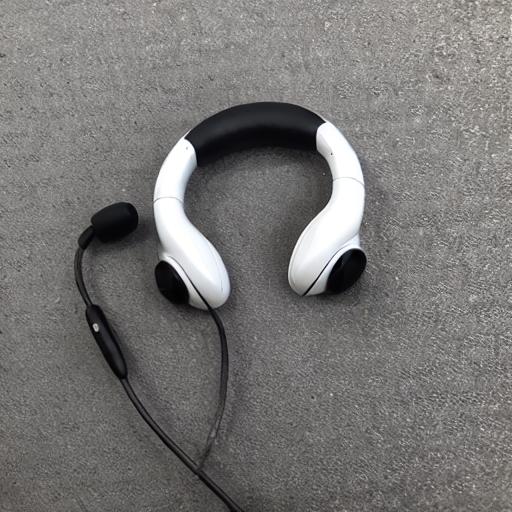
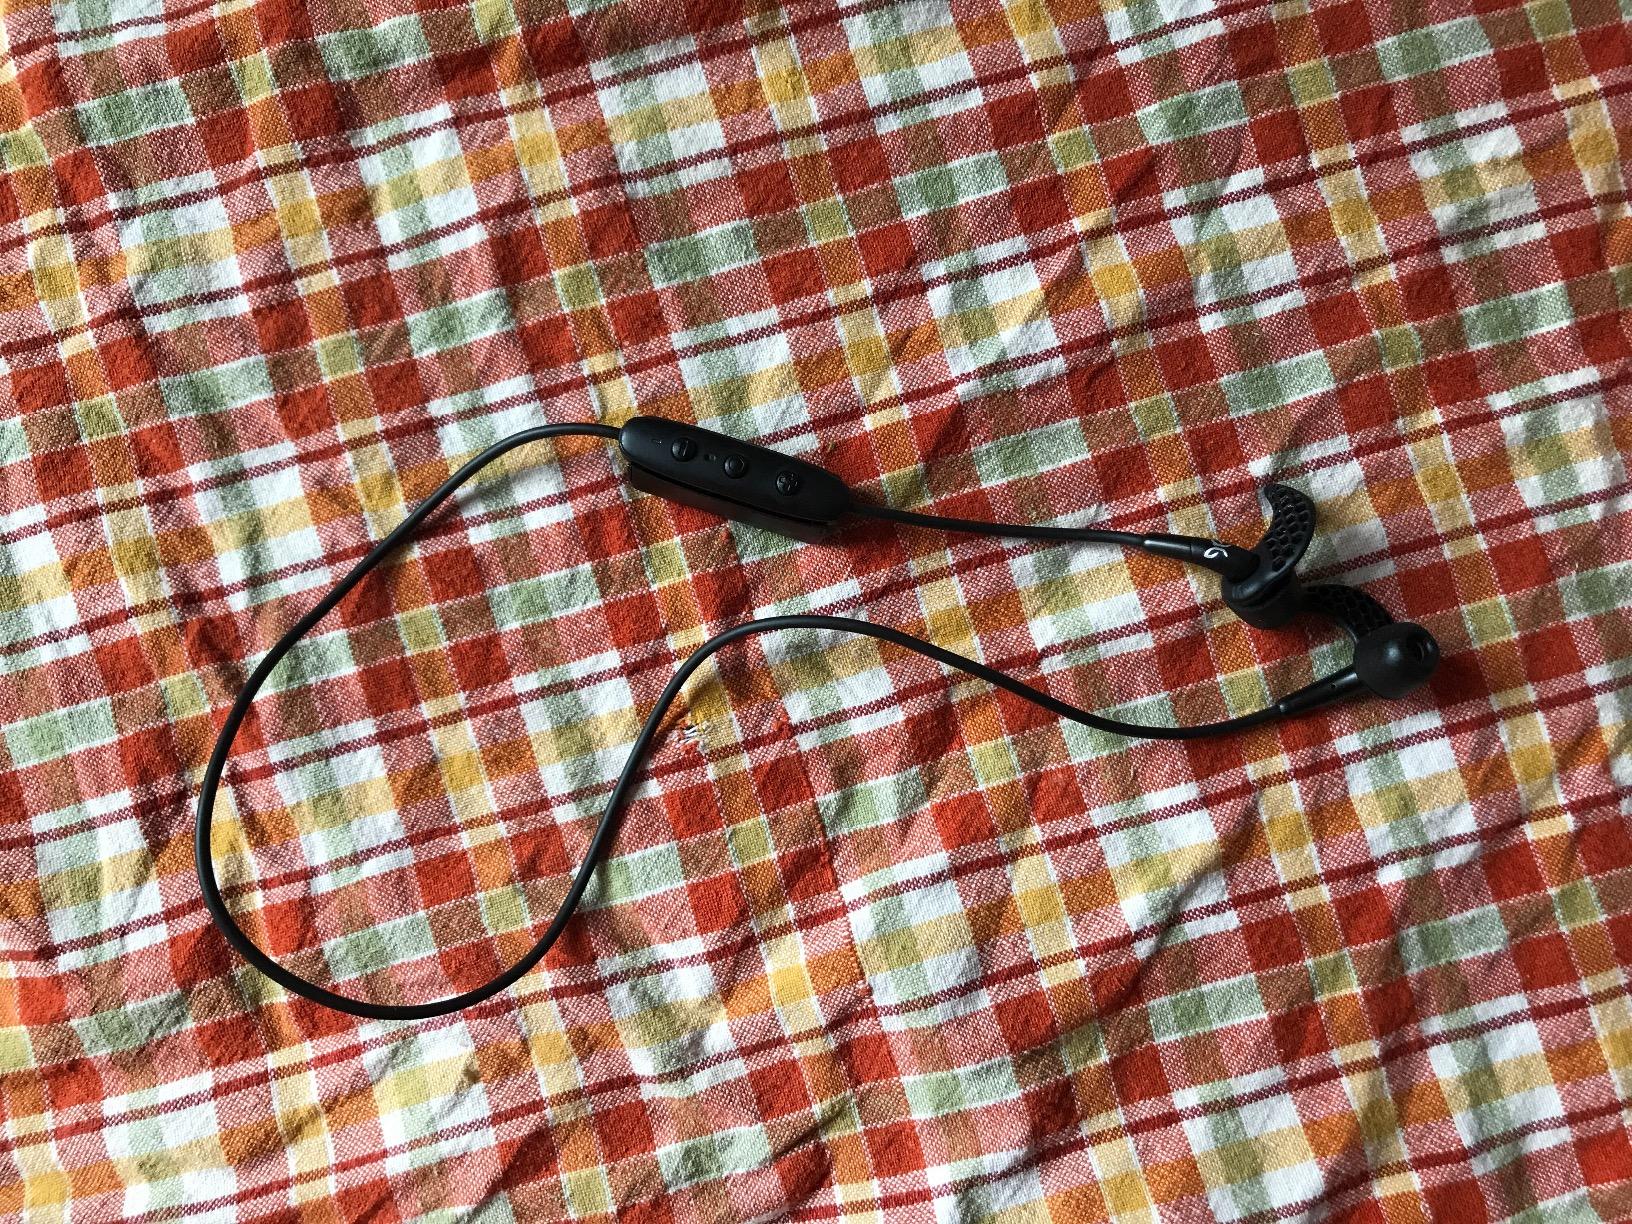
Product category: headphones
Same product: no